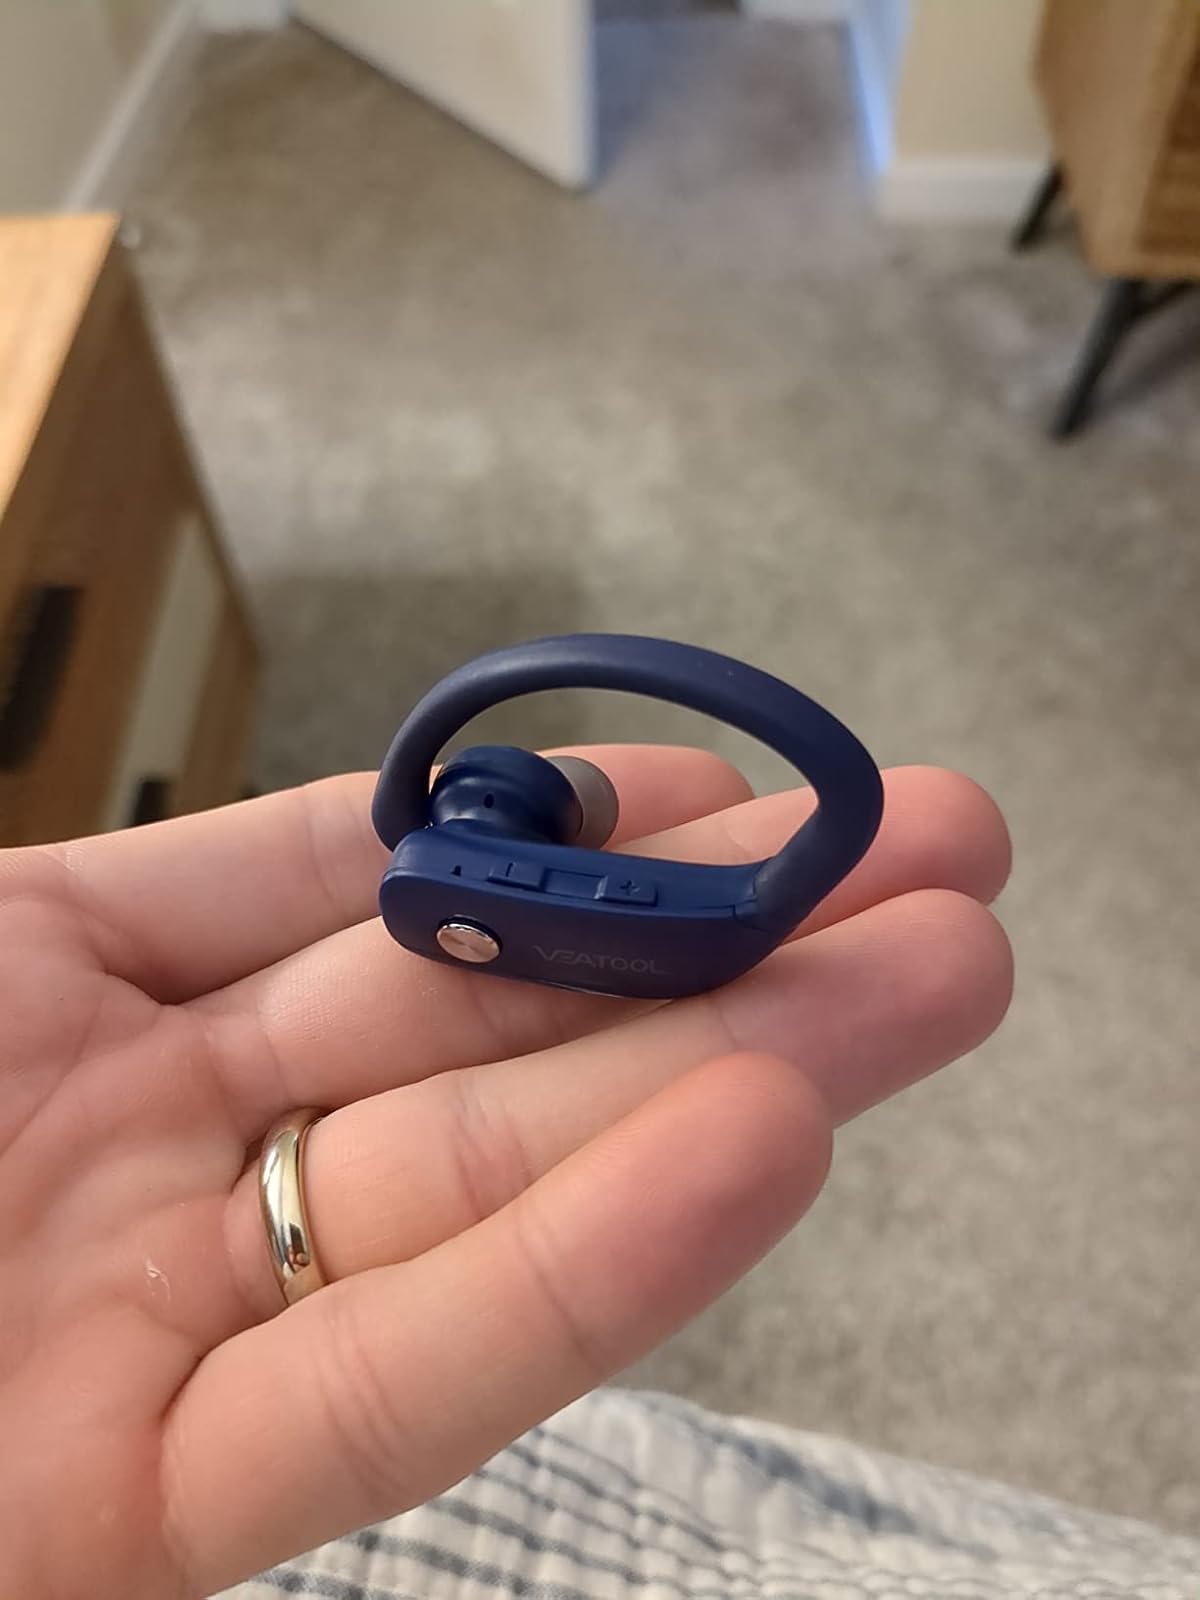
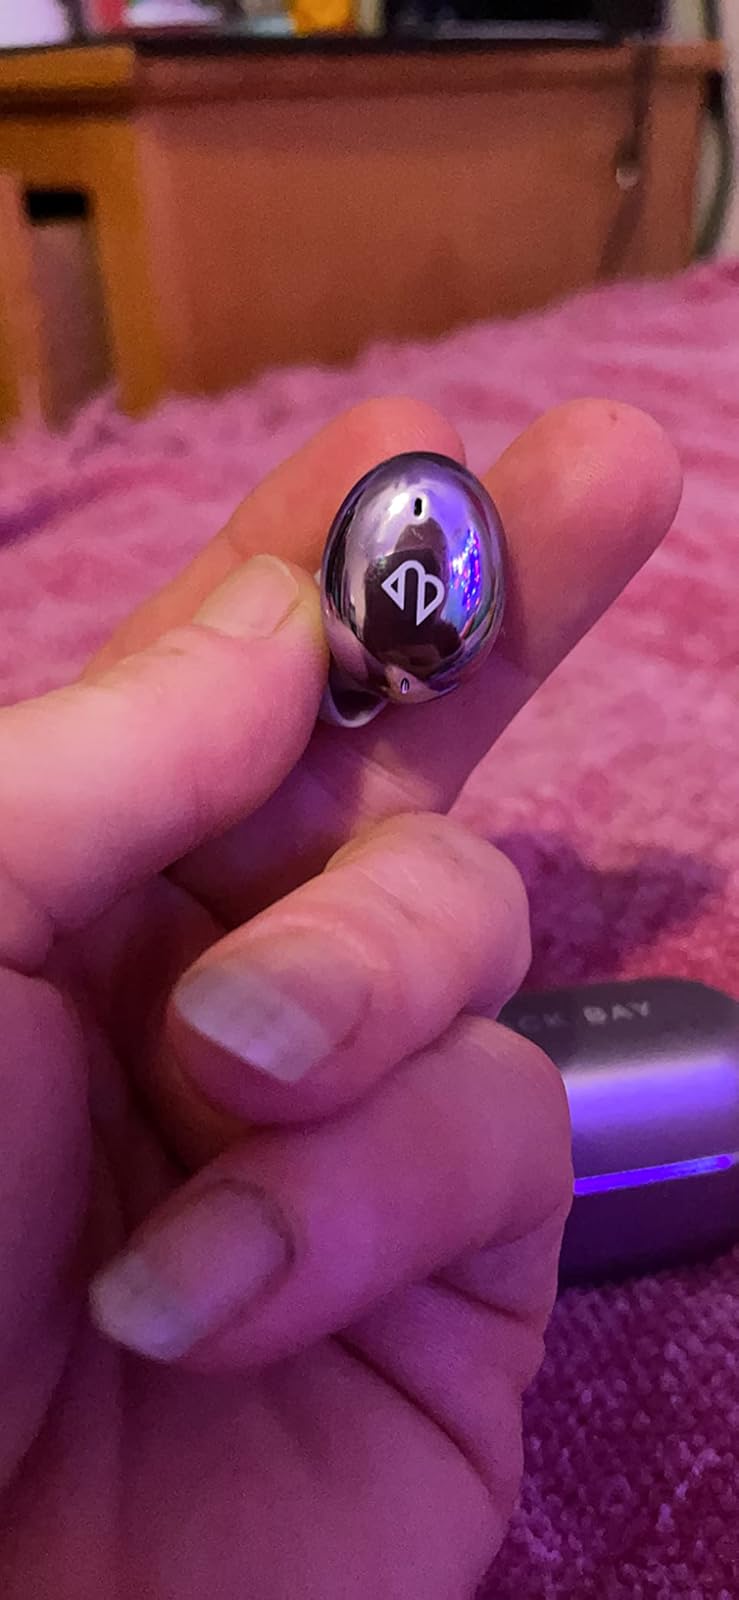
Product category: earbuds
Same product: no